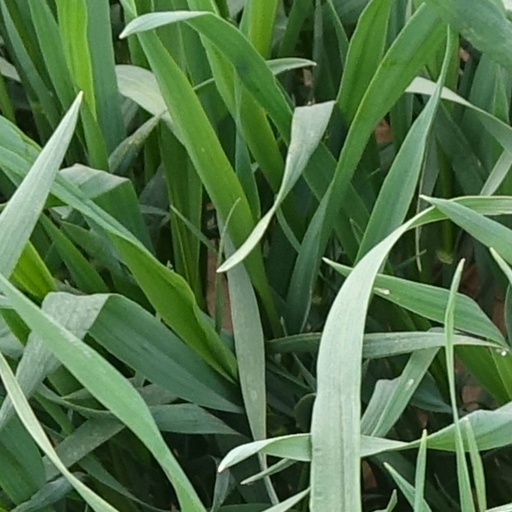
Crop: wheat